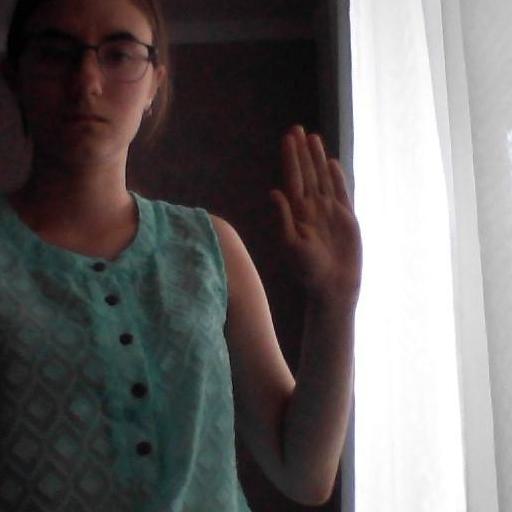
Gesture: stop